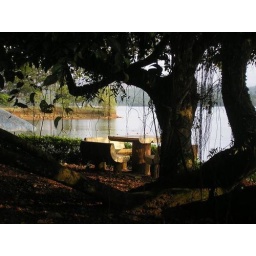
enchanting chair under the tree